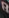
Number: 8